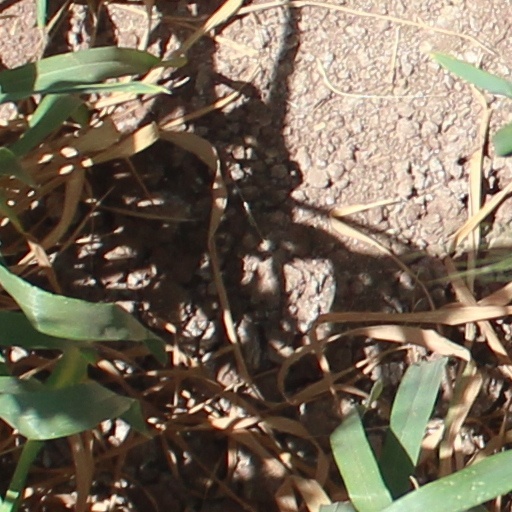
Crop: wheat